History of Gillingham F.C.

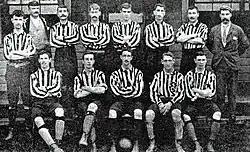
The New Brompton team of 1894

The local success of a junior football side, Chatham Excelsior F.C., encouraged a group of businessmen to meet at the Napier Arms pub on 18 May 1893, with a view to creating a football club that could compete in larger competitions. To do this, the club required an enclosed playing area where an admission fee could be charged, which Excelsior lacked. New Brompton F.C. was formed at the meeting, incorporating a number of Excelsior players. The group also purchased the plot of land which would later become Priestfield Stadium, where a pitch was quickly laid and a pavilion constructed. New Brompton's first team played their first match on 2 September 1893, with the new team, sporting Excelsior's black and white stripes, being defeated 5–1 by Woolwich Arsenal's reserve team in front of a crowd of 2,000. As a "curtain-raiser" immediately prior to this match, New Brompton's own reserves played a match against Grays, which was therefore technically the first match played by a team representing the club.